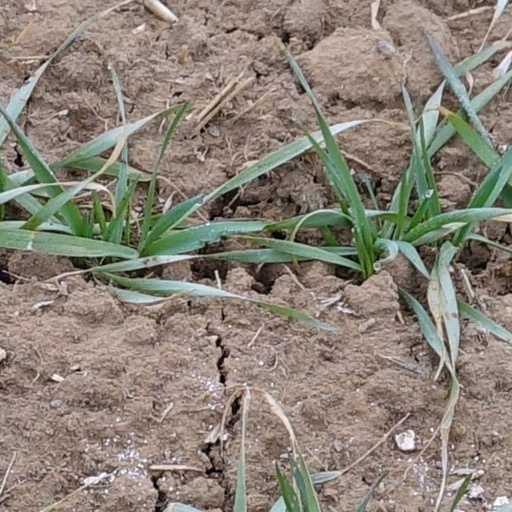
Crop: wheat